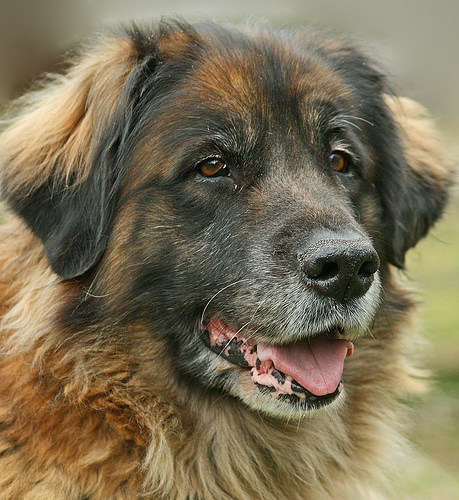
Animal: dog
Breed: leonberger